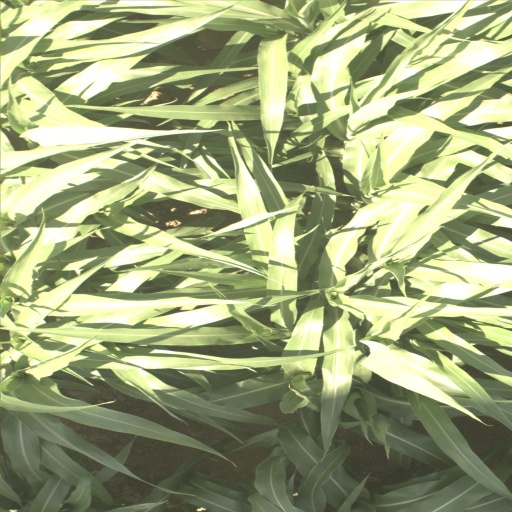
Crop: sorghum